Minneapolis–Saint Paul

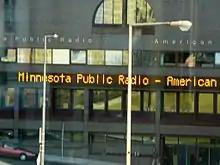
Minnesota Public Radio in St. Paul

In addition to owning KSTP television, Hubbard Broadcasting also operates two radio stations that share call letters (which reference their shared licensed city, St. Paul) with its co-owned television outlet: KSTP (1500 AM) maintains a sports radio format as an ESPN Radio affiliate, and KSTP-FM maintains a pop music format. In 1985, Hubbard—valued at $400 million—was one of the nation's larger corporate media companies; in 2005, valued at $1.2 billion, Hubbard was a fairly small major-market media operation.